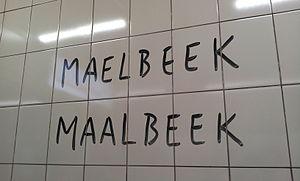
Station de Metro Maelbeek a Bruxelles
Maelbeek /maːlbeːk/ est une station de la ligne 1 et de la ligne 5 du métro de Bruxelles.